The Two-Headed Spy

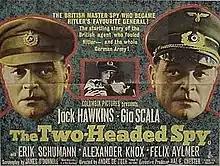
Theatrical poster

The Two-Headed Spy is a 1958 British spy thriller film directed by Andre de Toth and starring Jack Hawkins, Gia Scala, Erik Schumann, Donald Pleasence and Alexander Knox. The film, which has elements of film noir and is set in the Second World War, was based on a story by J. Alvin Kugelmass called "Britain's Two-Headed Spy" and is notable for having been scripted by blacklisted writers.